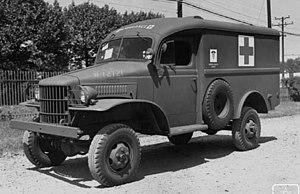
La gamme des Dodge WC est une série de camions militaires légers produite par la société Dodge durant la Seconde Guerre mondiale.